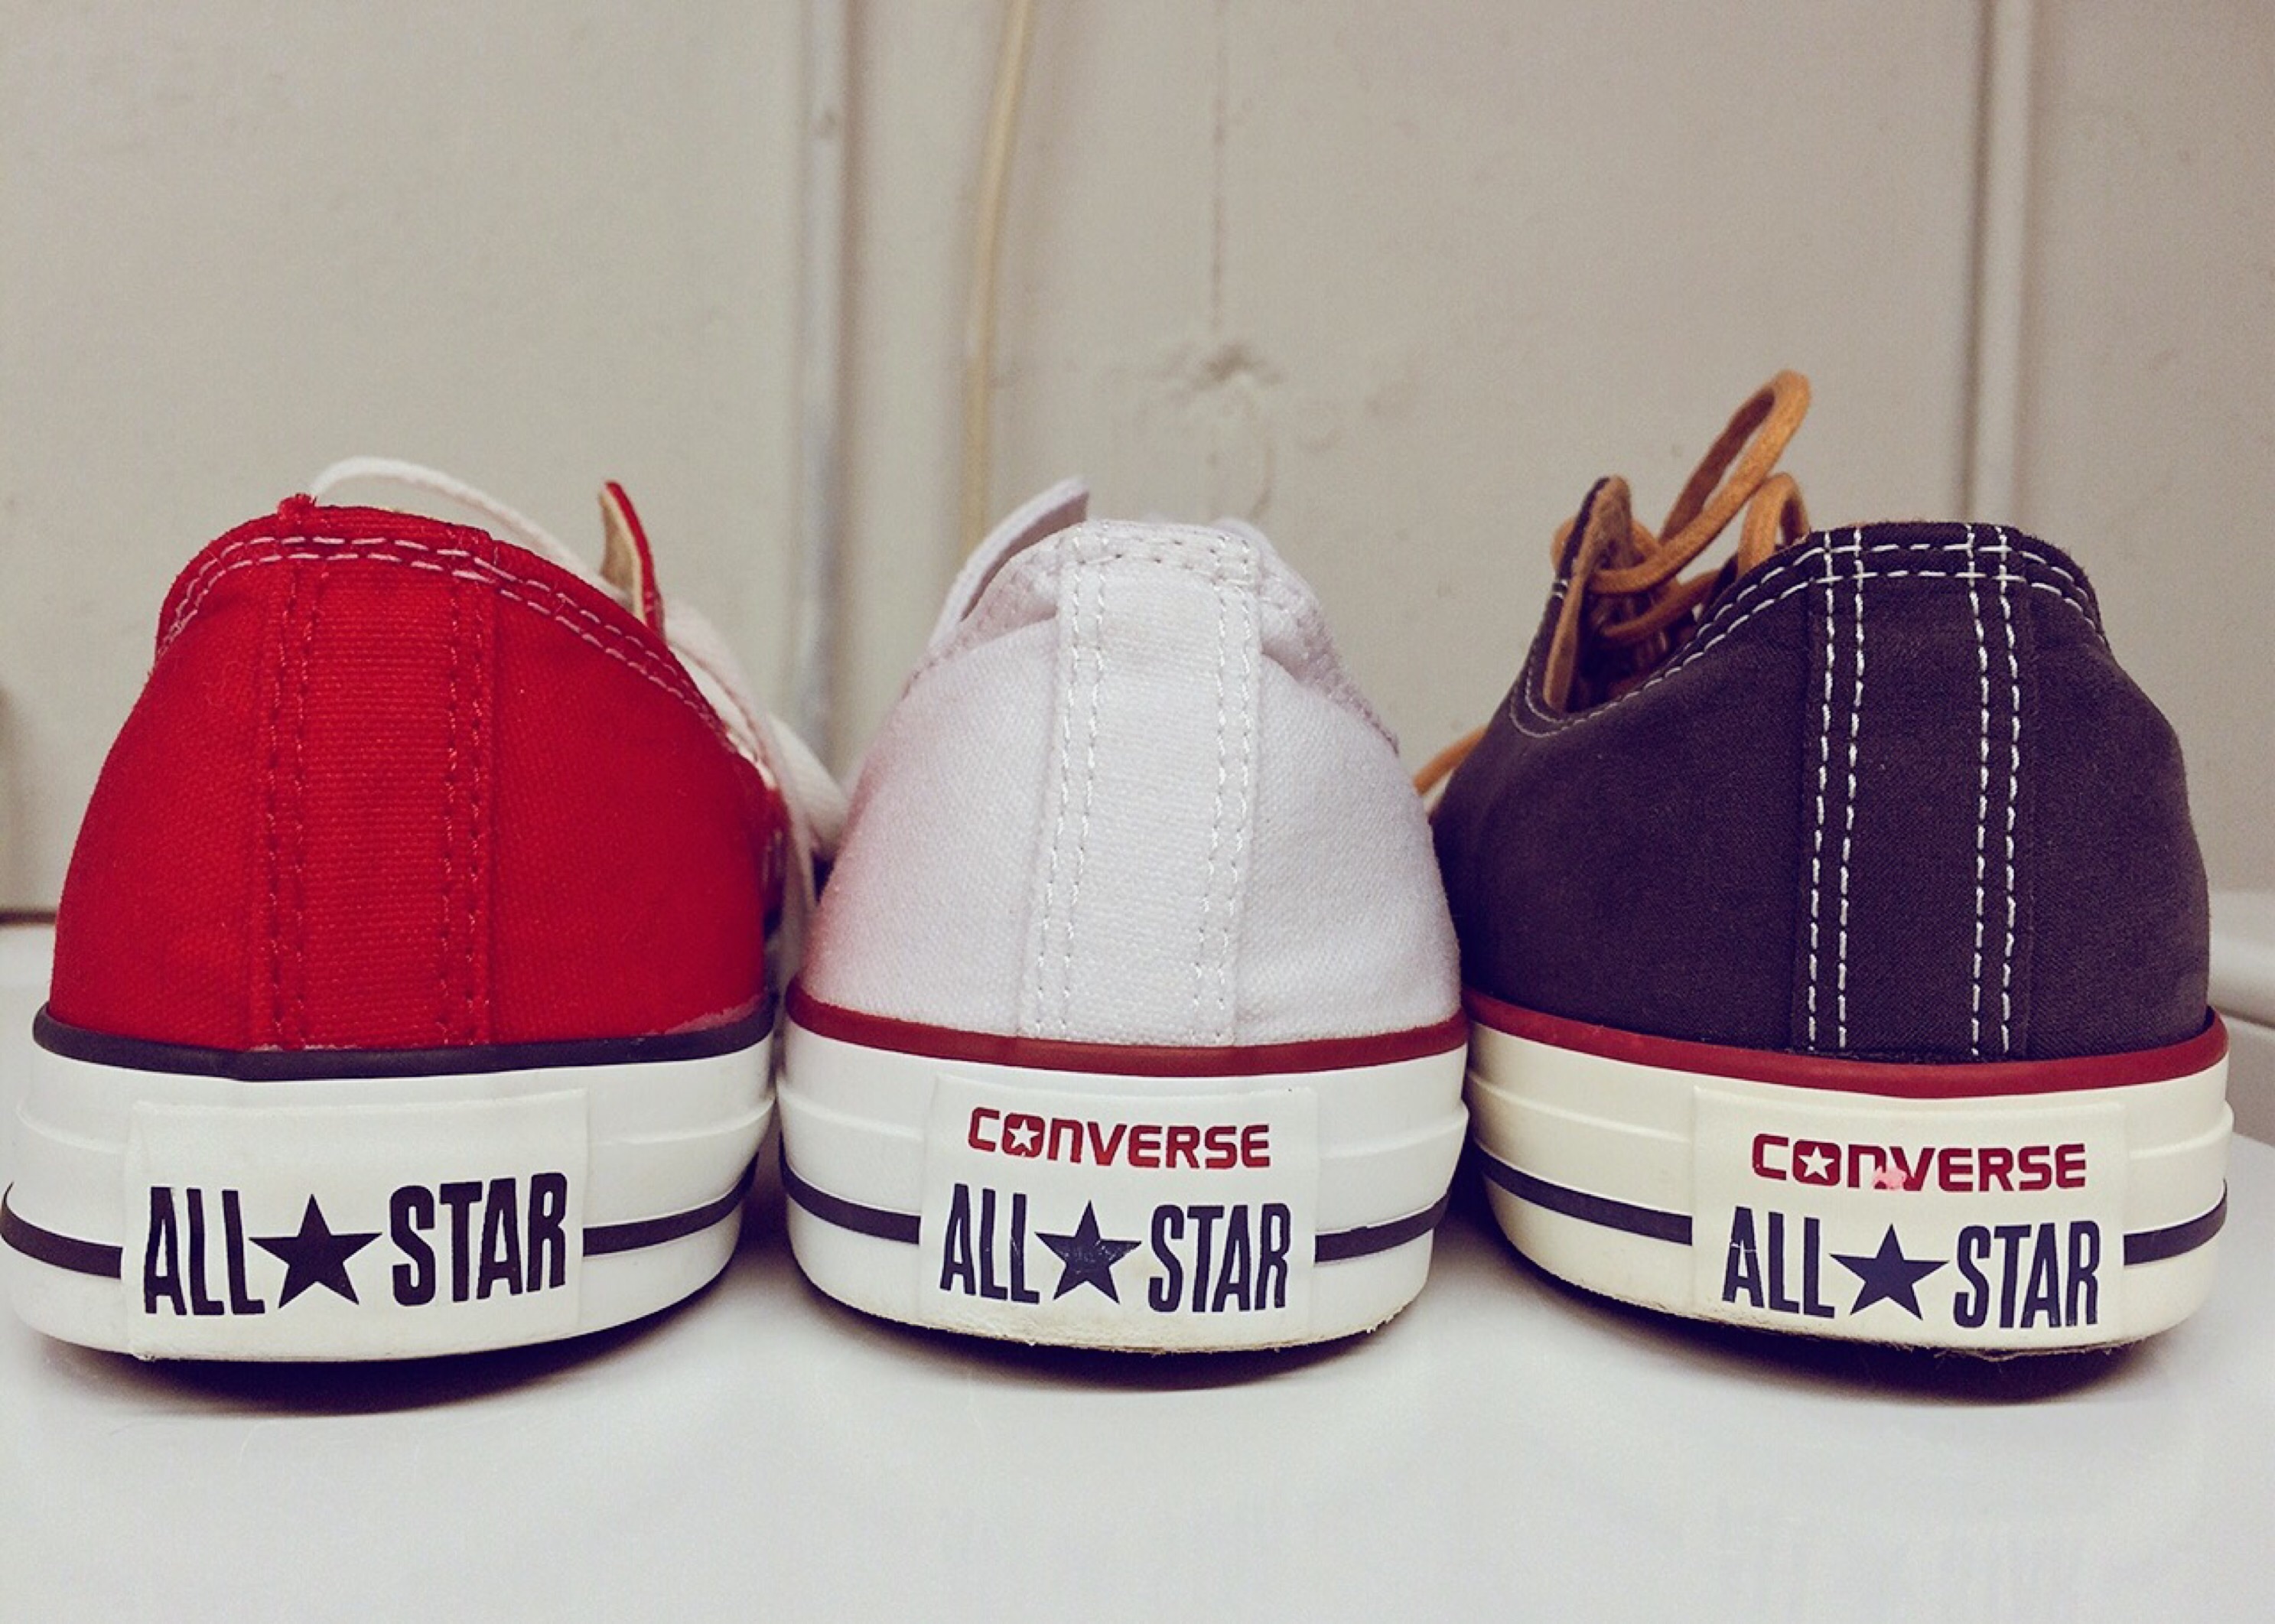
shoe, white, leather, red, blue, pink, brand, product, textile, sneakers, converse, footwear, patriotic, trendy, chucks